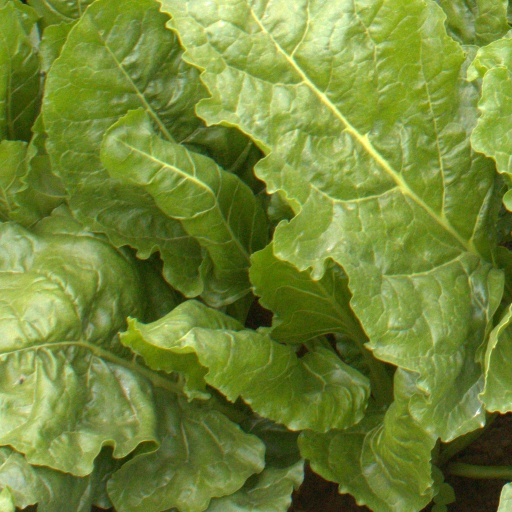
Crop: sugar beet